Electronics in rock music

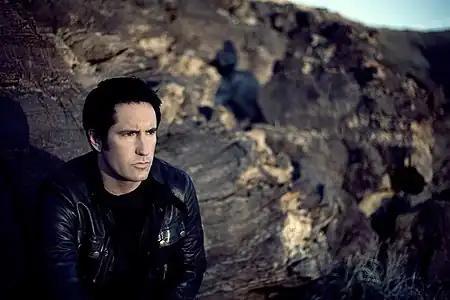
Trent Reznor of Nine Inch Nails in 2008

The definition of MIDI and the development of digital audio made the creation of purely electronic sounds much easier. This led to the growth of synthpop, by which, particularly through their adoption by the New Romantic movement, synthesizers came to dominate the pop and rock music of the early 80s. The early sound of synthpop was "eerie, sterile, and vaguely menacing", but more commercially orientated bands like Duran Duran adopted dance beats to produce a catchier and warmer sound. They were soon followed into the charts by a large number of bands who used synthesizers to create three-minute pop singles. These included New Romantics combined elements of glam rock, science fiction and romanticism, and adopted an elaborate visual style such as Spandau Ballet, A Flock of Seagulls, Culture Club, ABC, Soft Cell, Talk Talk, B-Movie and the Eurythmics, sometimes using synthesizers to replace all other instruments,